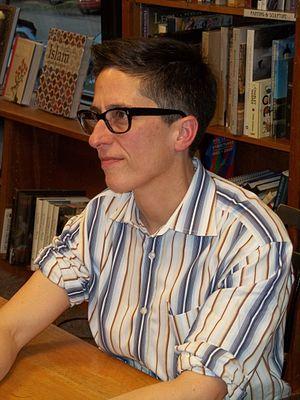
Le test de Bechdel, ou test de Bechdel-Wallace vise à mettre en évidence la sur-représentation des protagonistes masculins ou la sous-représentation de personnages féminins dans une œuvre de fiction.
La littérature lesbienne est un sous-genre de la littérature traitant des thèmes lesbiens. Il comprend de la poésie, du théâtre, de la fiction abordant des personnages lesbiens, et de la non-fiction sur les sujets d'intérêt lesbiens en général.